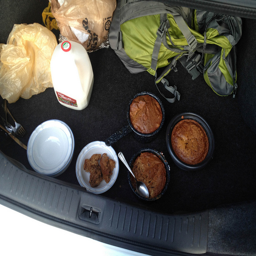
A set of three cups sitting on top of a table full of cake.
A trunk of a car with milk, bowls, food and bags in it.
some food and milk in the back of a car
different foods sitting in the trunk of a car
Small cup of baked brownies being scooped out into small snack sized dishes.